Corpus Christi (2019 film)

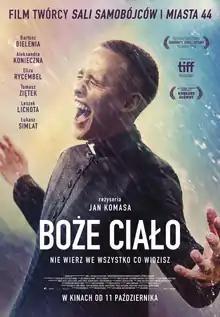
Polish theatrical release poster

Corpus Christi is a 2019 drama film directed by Jan Komasa and written by Mateusz Pacewicz. An international co-production between Poland and France, the film stars Bartosz Bielenia, Aleksandra Konieczna, Eliza Rycembel, Tomasz Ziętek, Leszek Lichota, and Łukasz Simlat. Inspired by real-life events, it follows a 20-year-old man who experiences a spiritual transformation while living in a youth detention center.